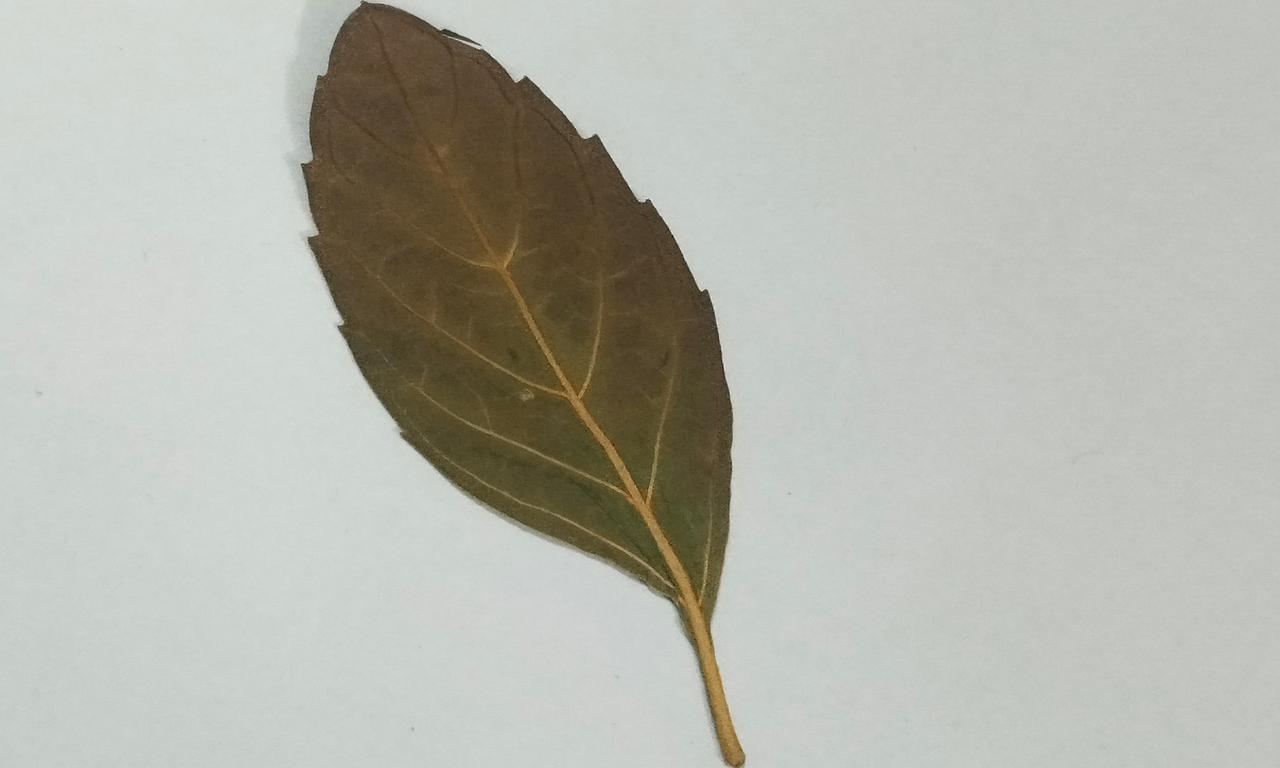
Label: Dried